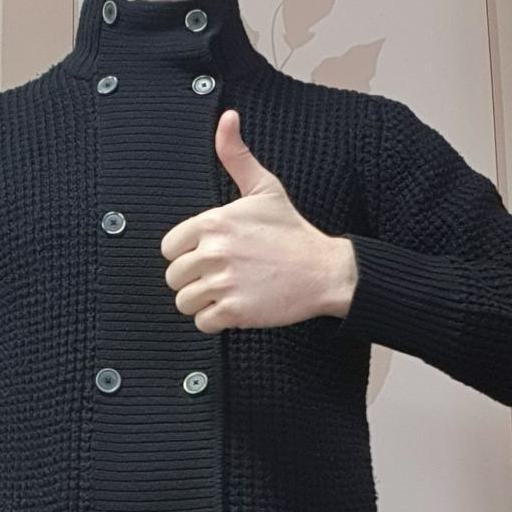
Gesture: like